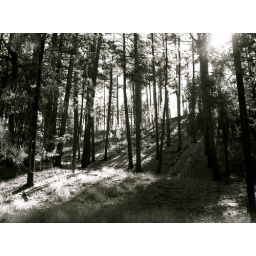
a picture of the sun shining through the trees in black and white